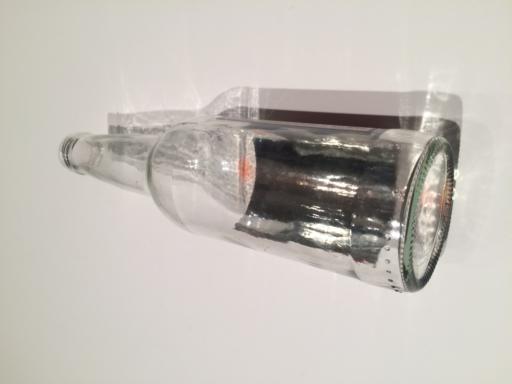
Waste category: glass